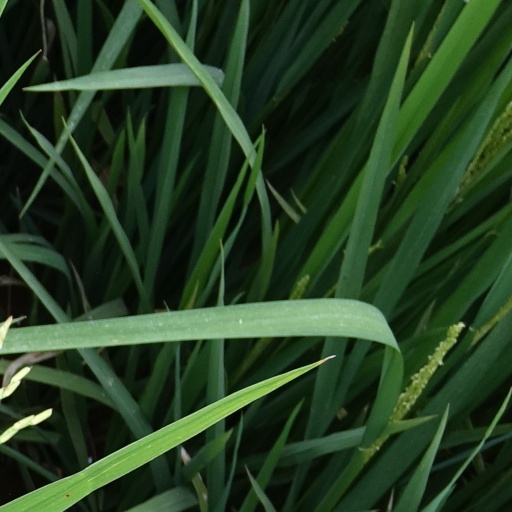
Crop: rice